The Co Founder

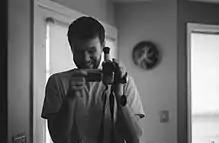
Eller during the recording of "phd"

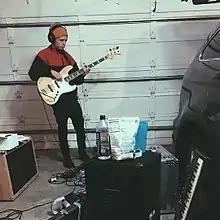
Original bassist, Luke Hogfoss, during the "phd" writing sessions

Brunch Tunes (Acoustic)